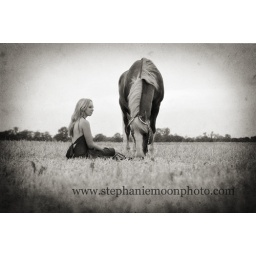
young woman sitting in field with horse